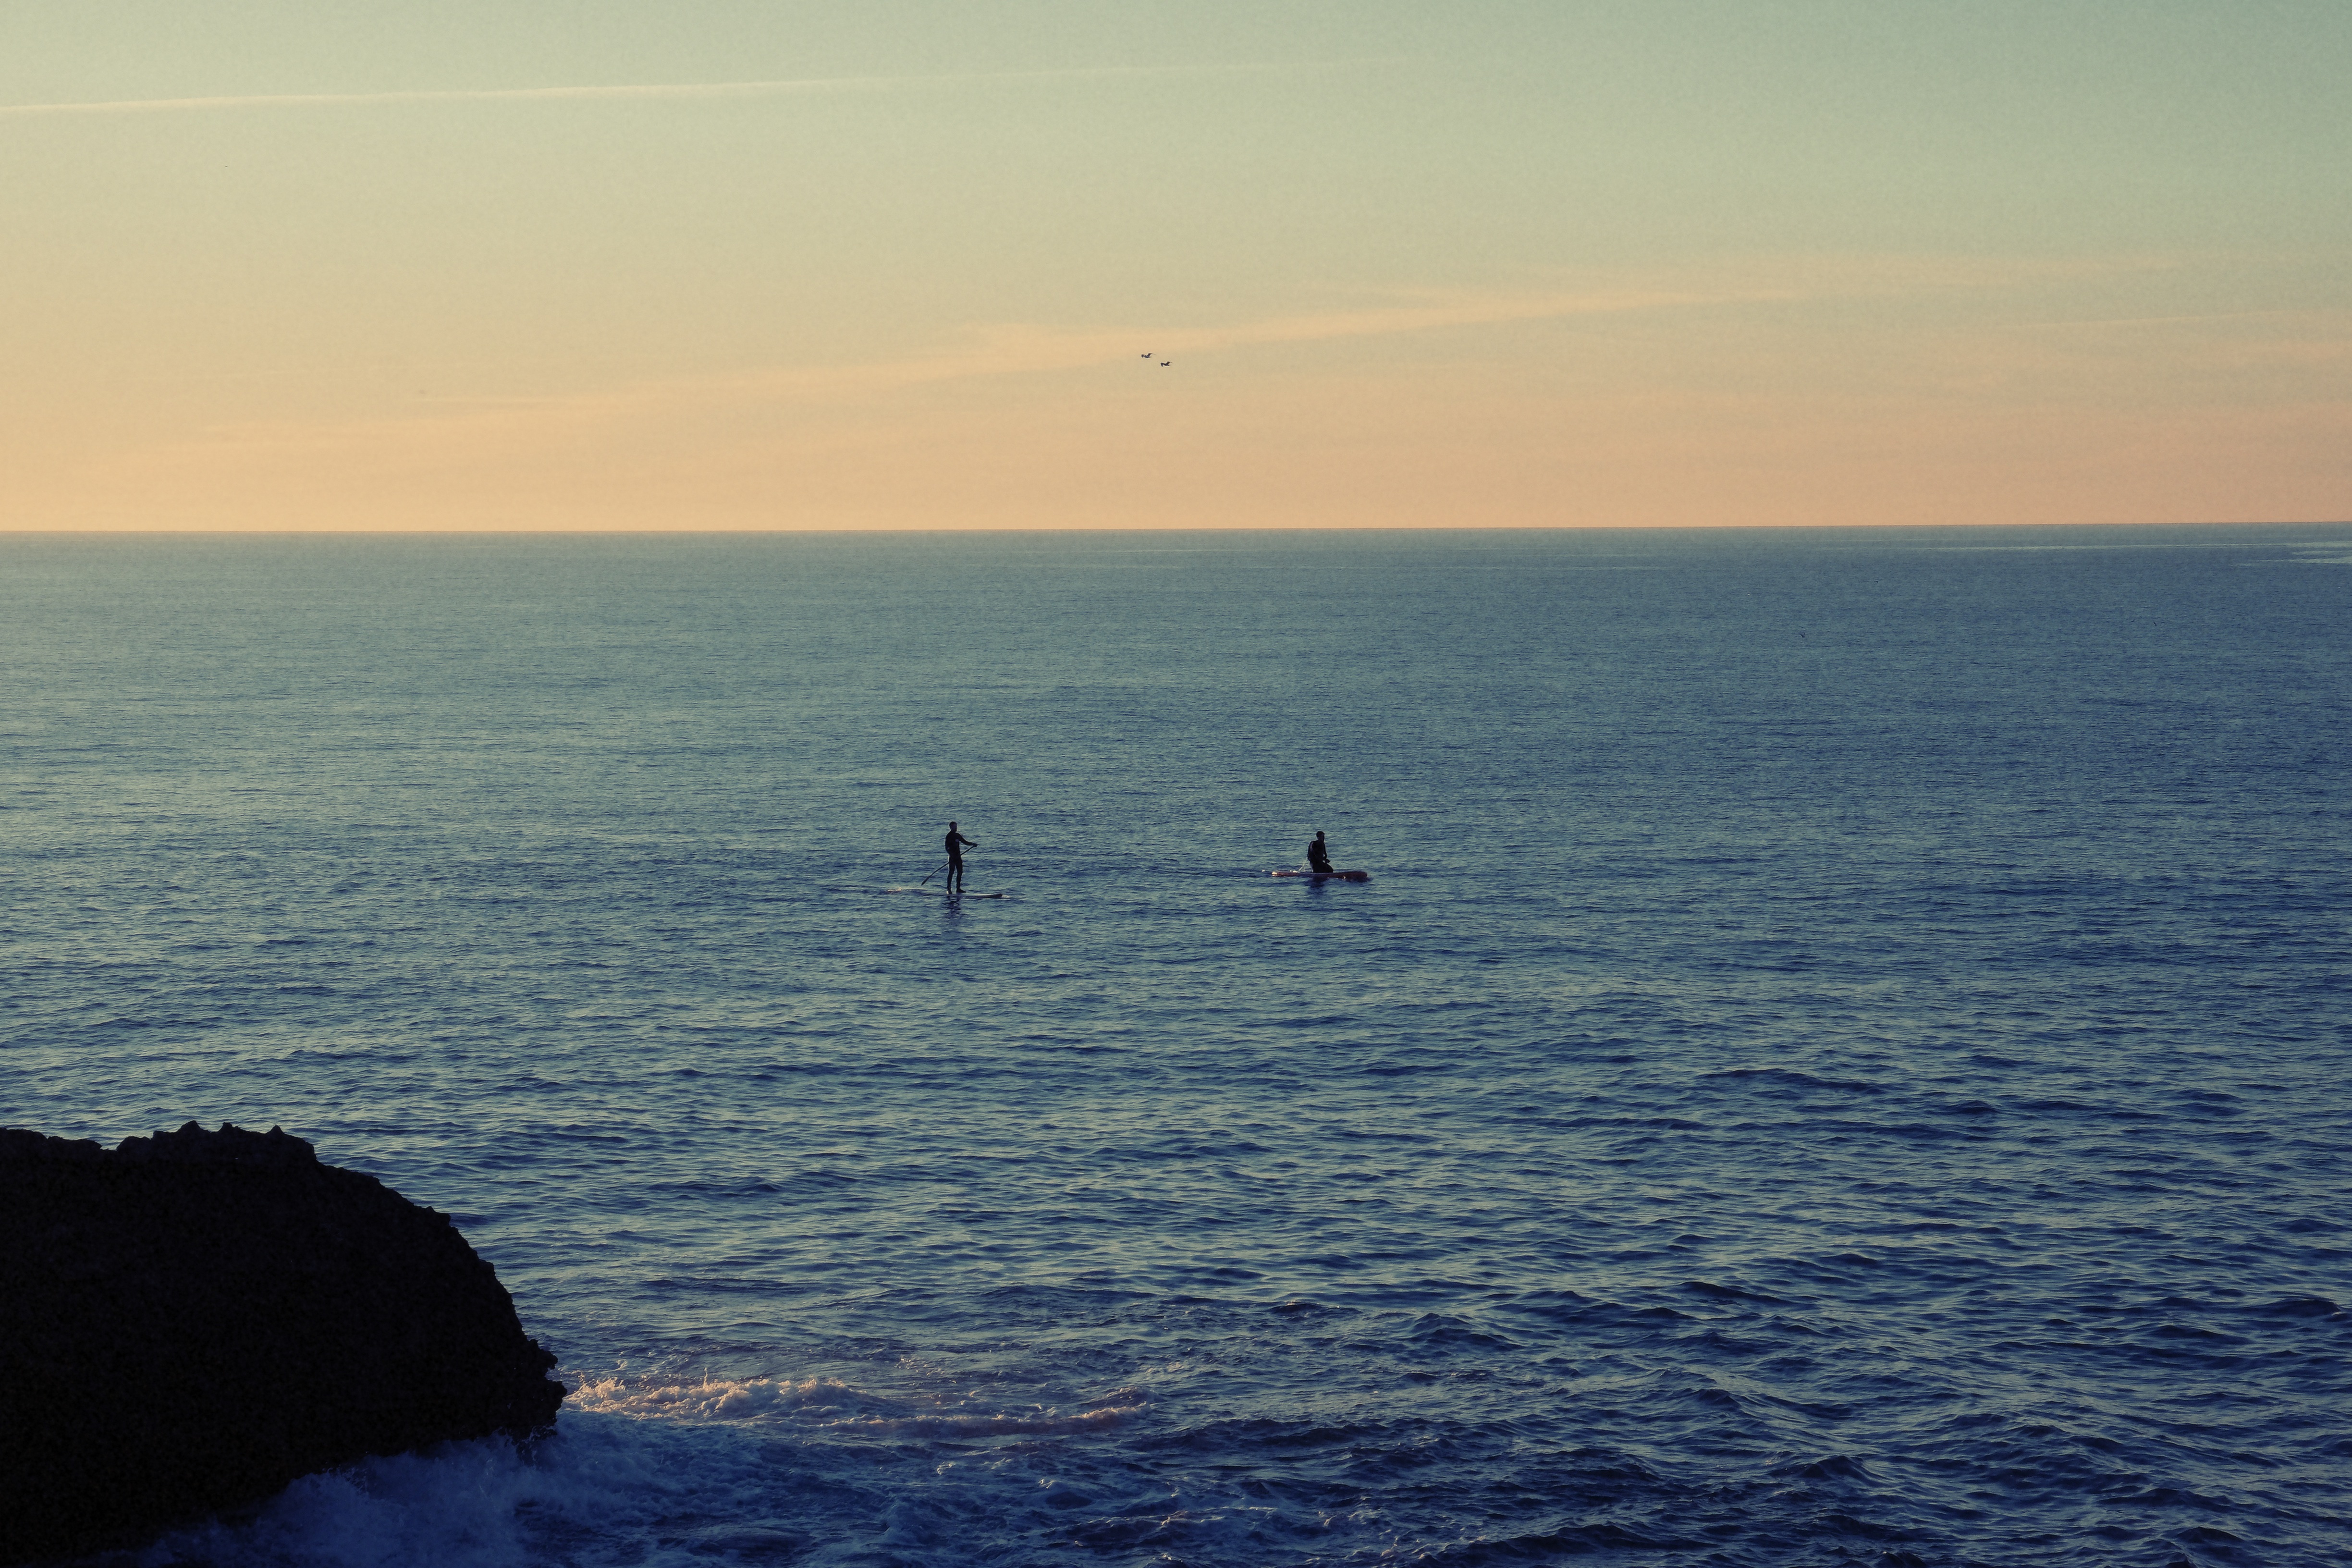
beach, sea, coast, water, ocean, horizon, sky, sunrise, sunset, shore, wave, dawn, dusk, tower, bay, body of water, cape, paddle boarding, wind wave, paddle boarders